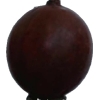
Label: gooseberry